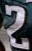
Number: 2